Erie, Pennsylvania

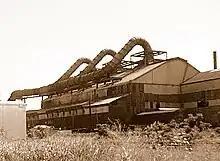
The Erie Forge and Steel factory at 16th and Greengarden streets

In the early 20th century, Erie had a significant community of Russian immigrants, many of whom worked in shipbuilding along the bayfront. Unusual for a Great Lakes city, a substantial number of these Russian immigrants were priestless ("Bespopovtsy") Old Believers. In 1983, most of this community united with the Russian Orthodox Church Outside Russia. Father Pimen Simon became an Old Ritualist priest within the canonical Eastern Orthodox Church. Even today, the gold-domed Church of the Nativity, on the bayfront near the former heart of the Russian community, is an Old Ritualist church and home parish to the famed iconographer Fr. Theodore Jurewicz.